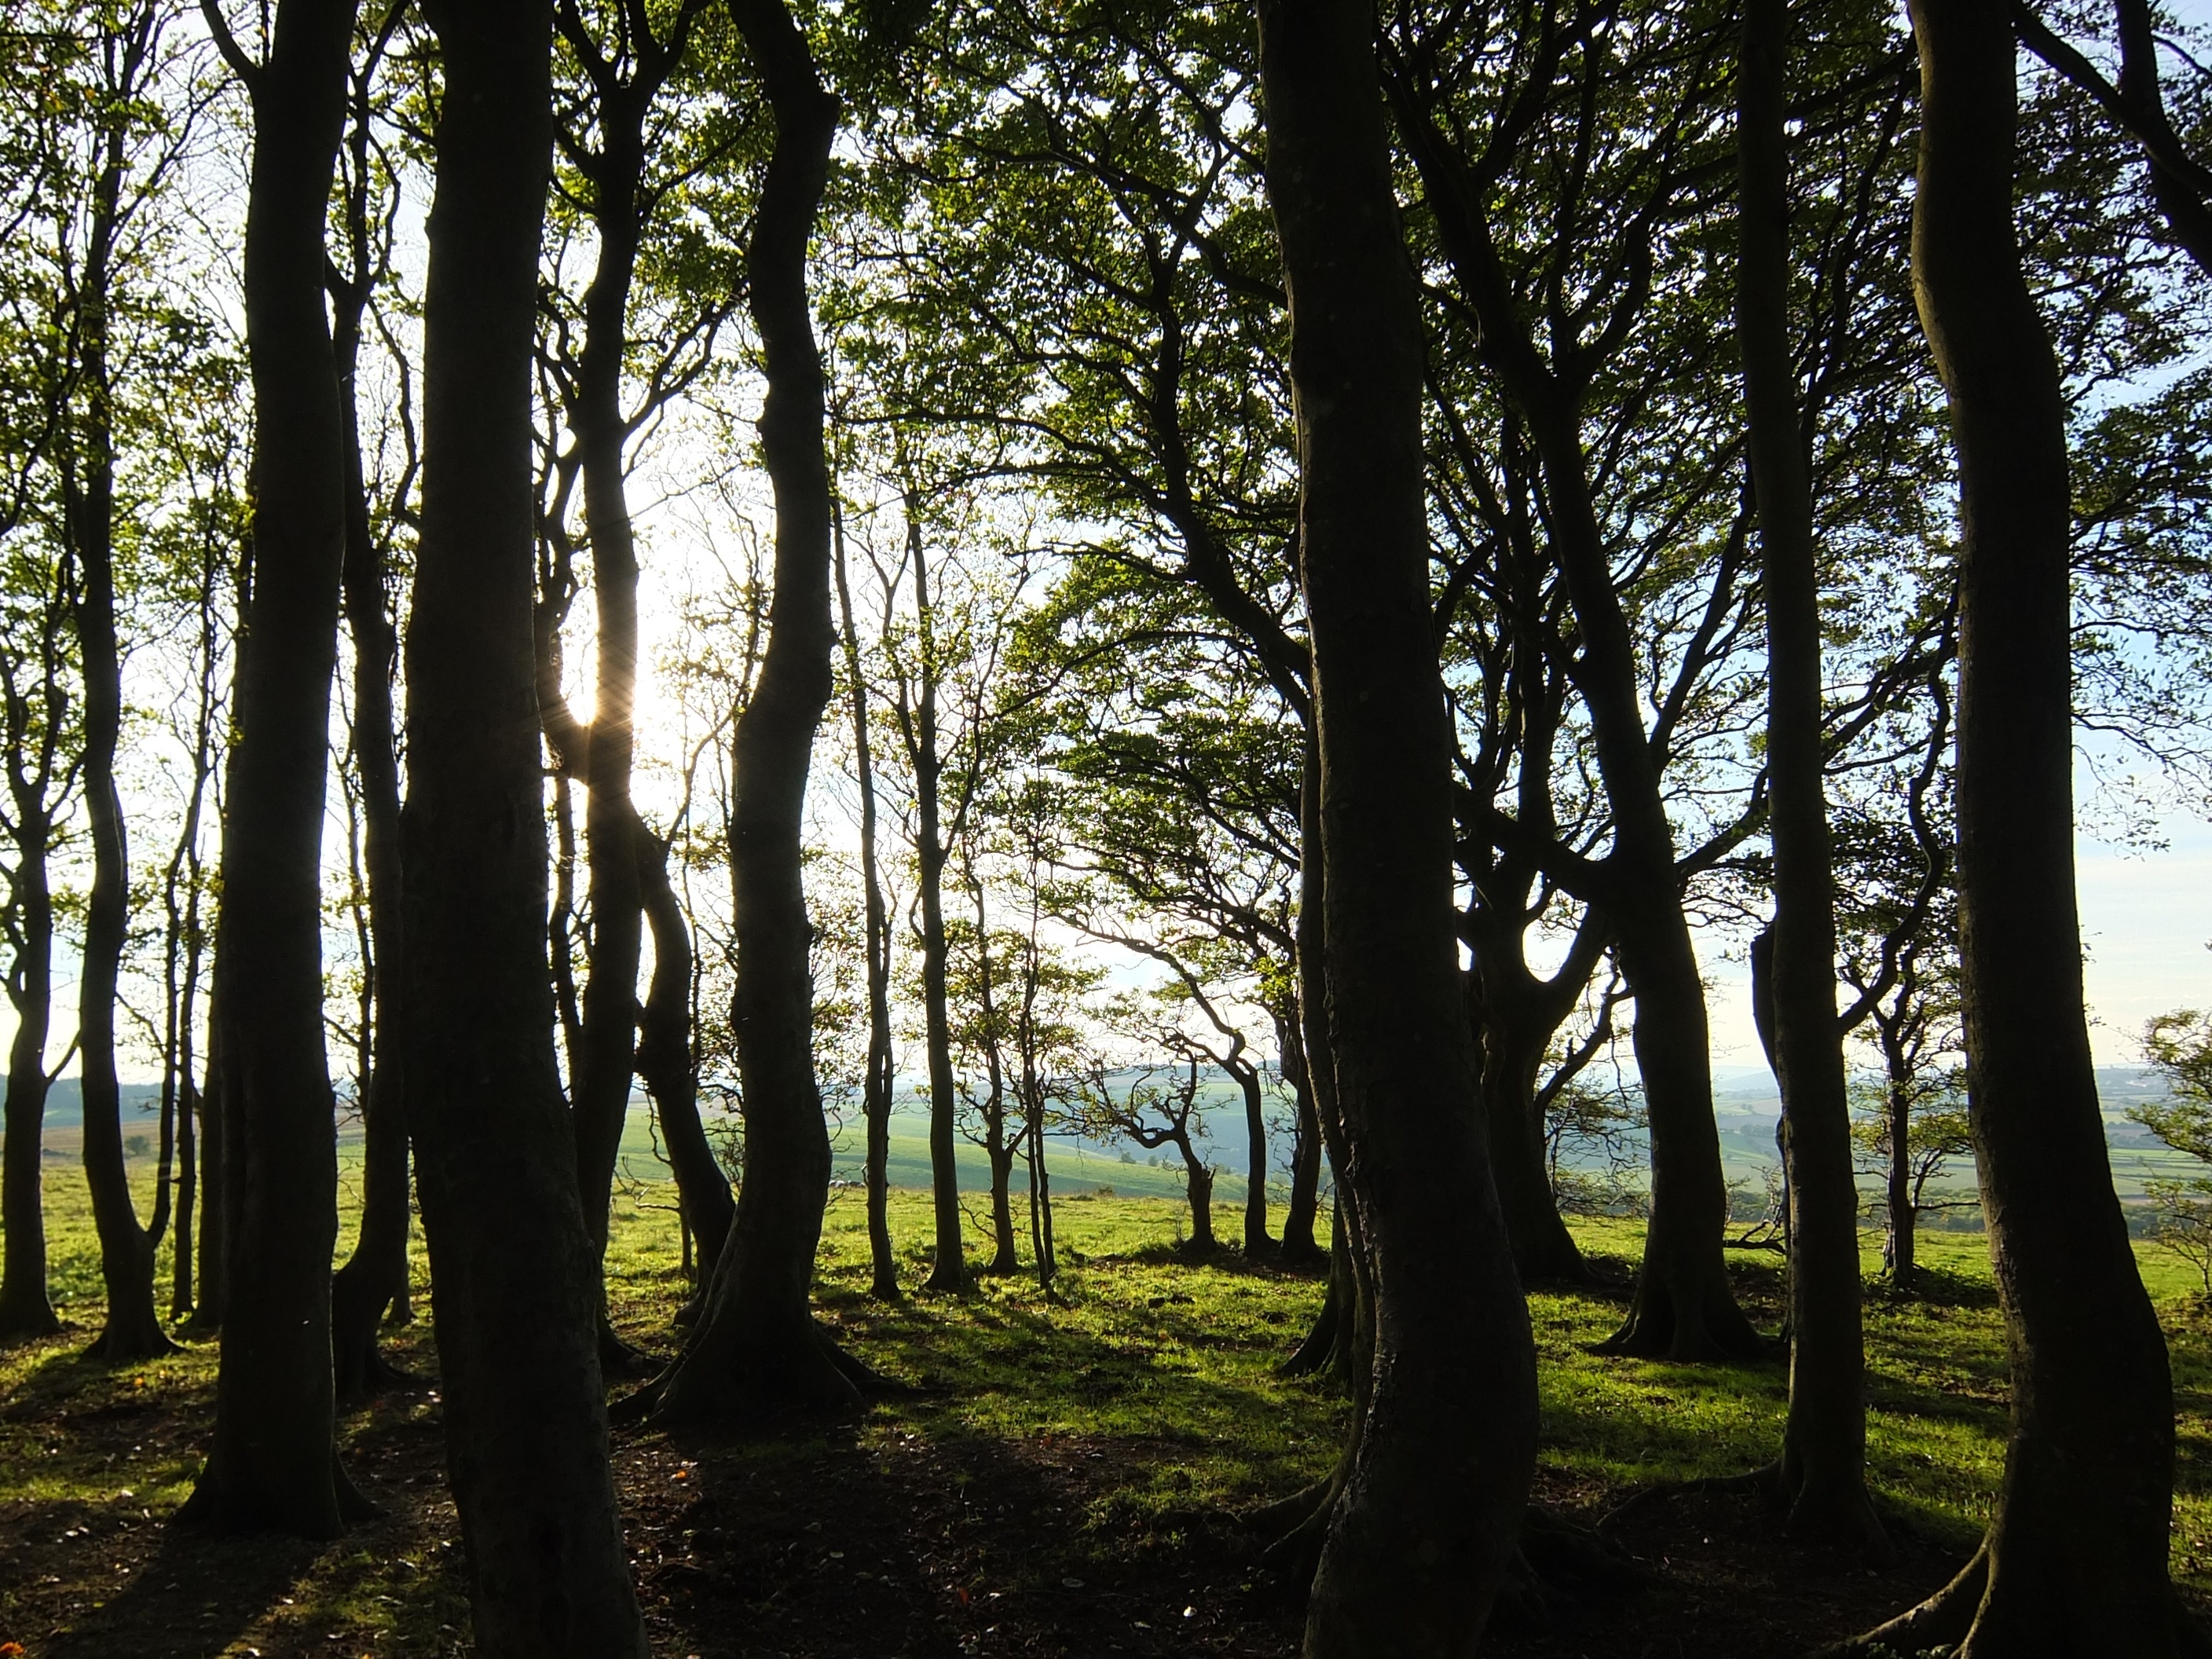
tree, nature, forest, wilderness, branch, plant, sunlight, morning, leaf, autumn, park, season, grove, woodland, habitat, ecosystem, natural environment, woody plant